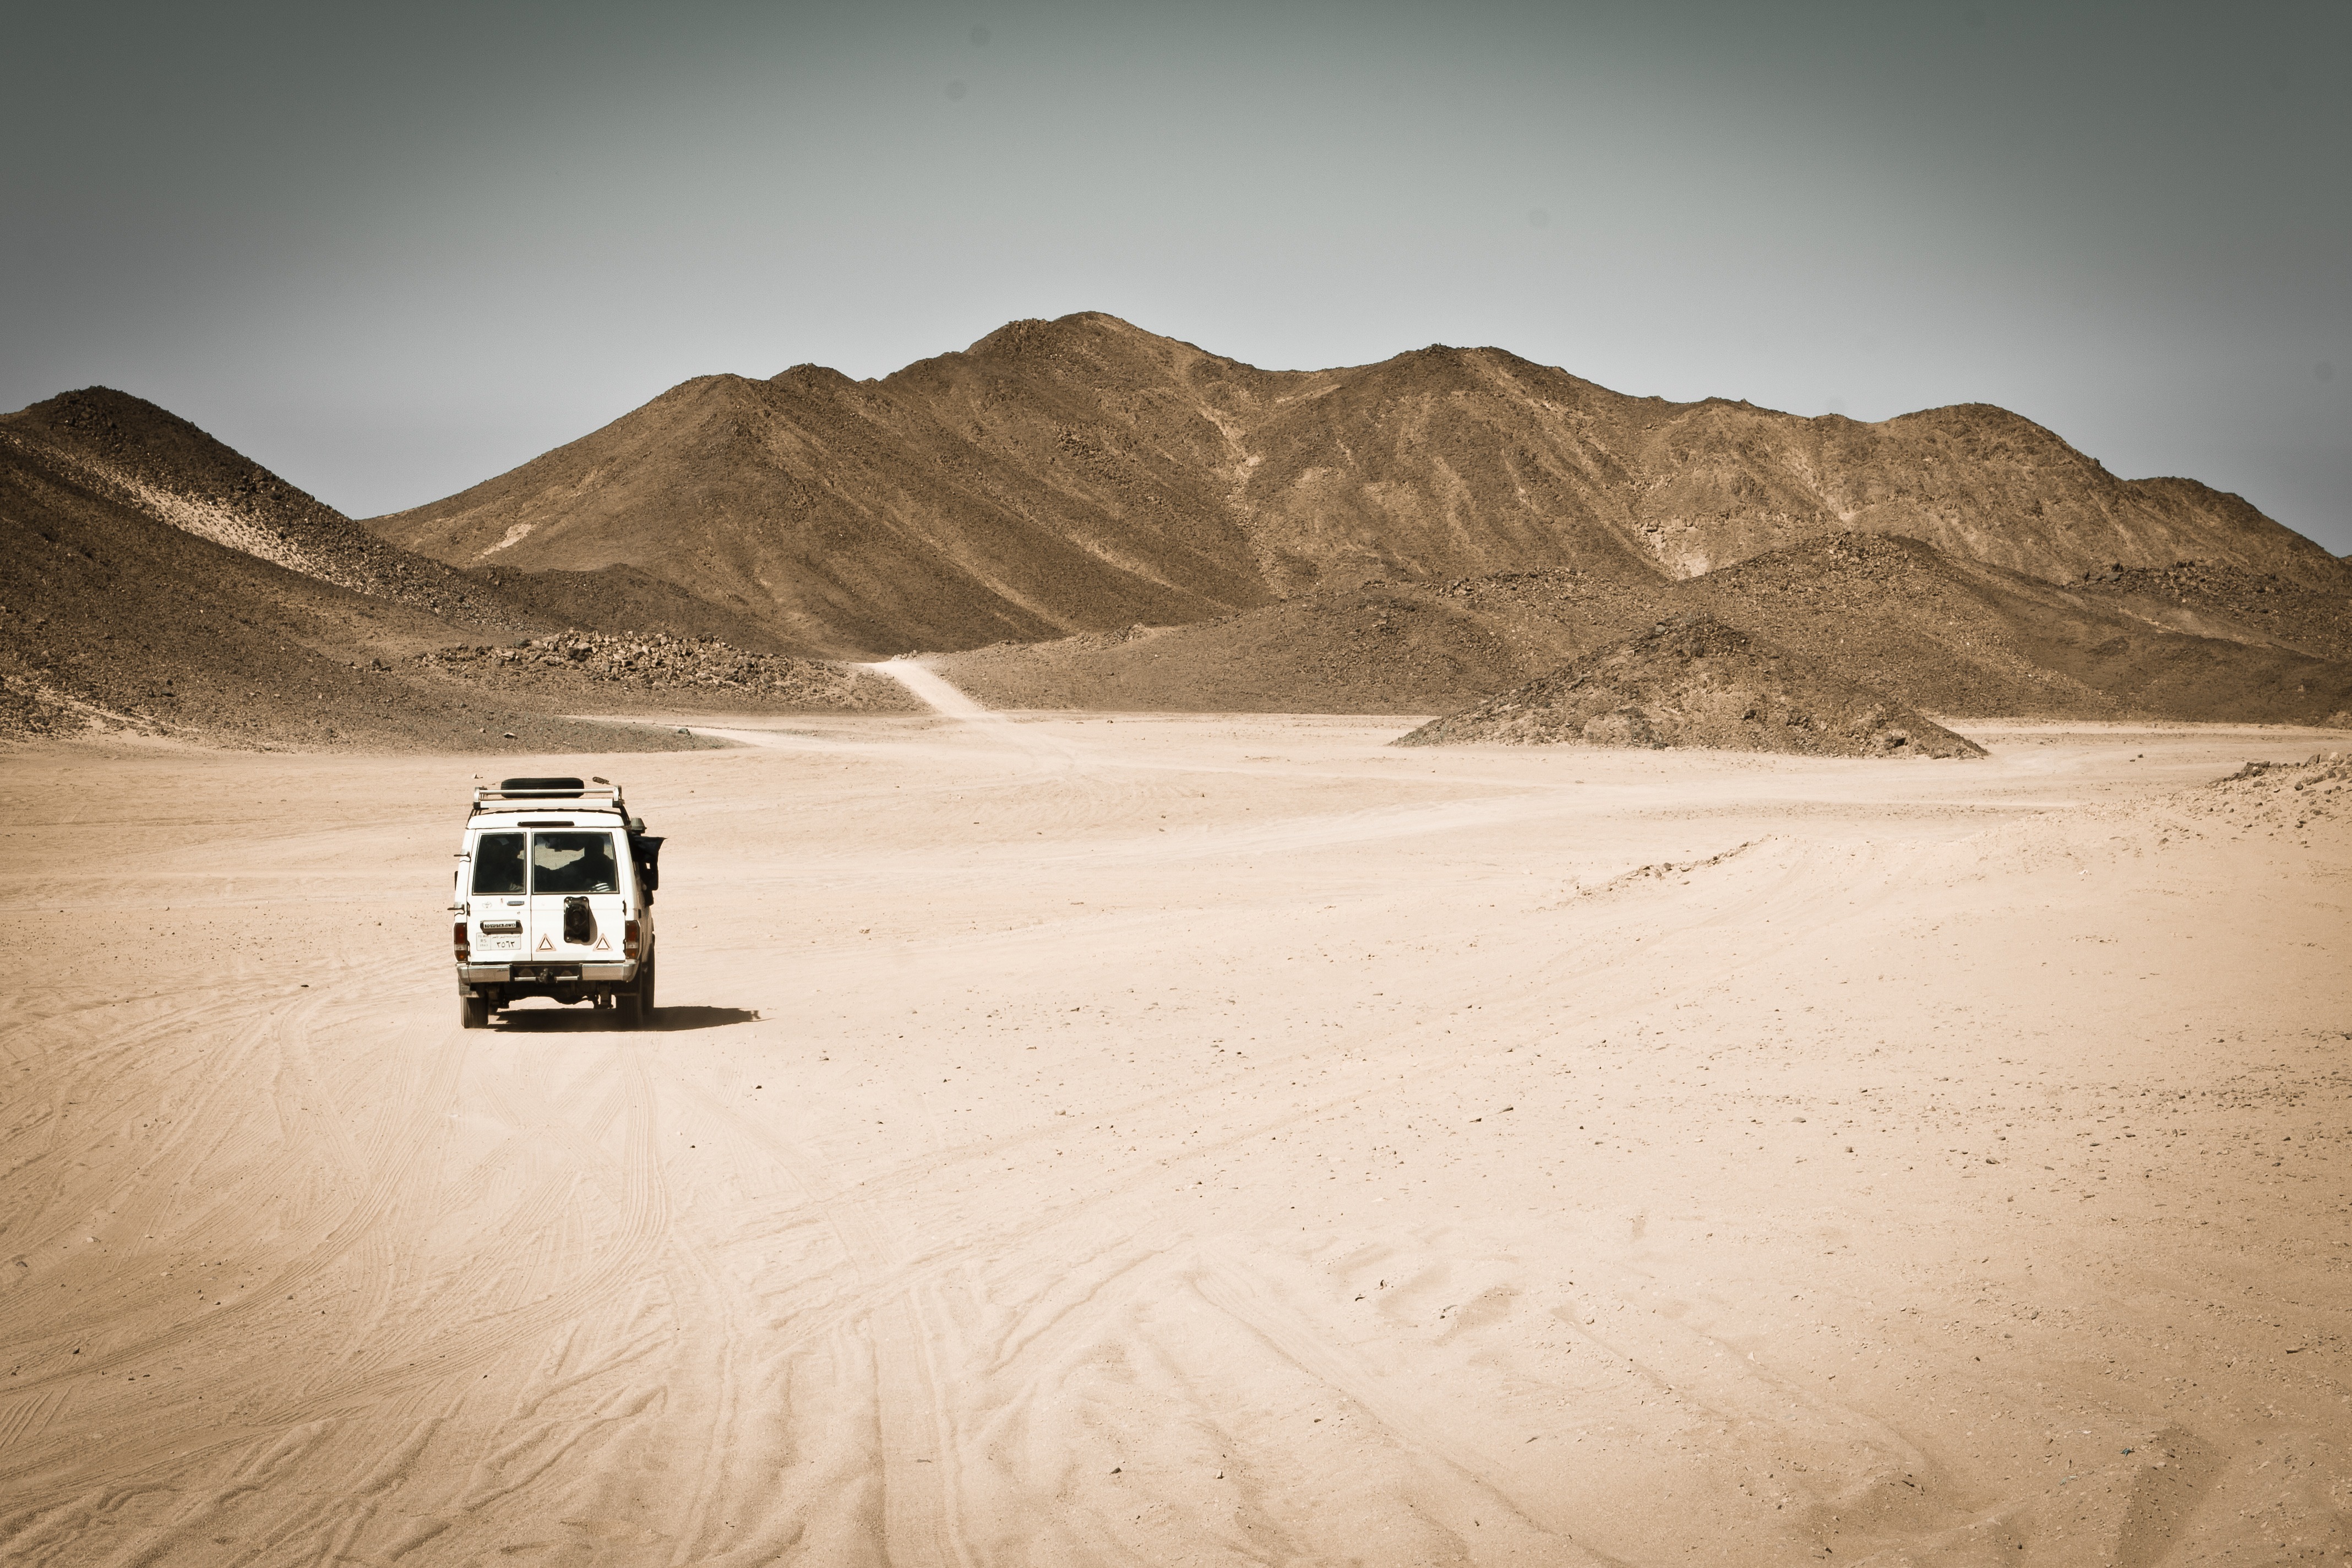
landscape, sea, sand, mountain, desert, dry, freedom, heat, dunes, hot, plateau, privacy, habitat, wadi, infinite, landform, erg, natural environment, geographical feature, aeolian landform